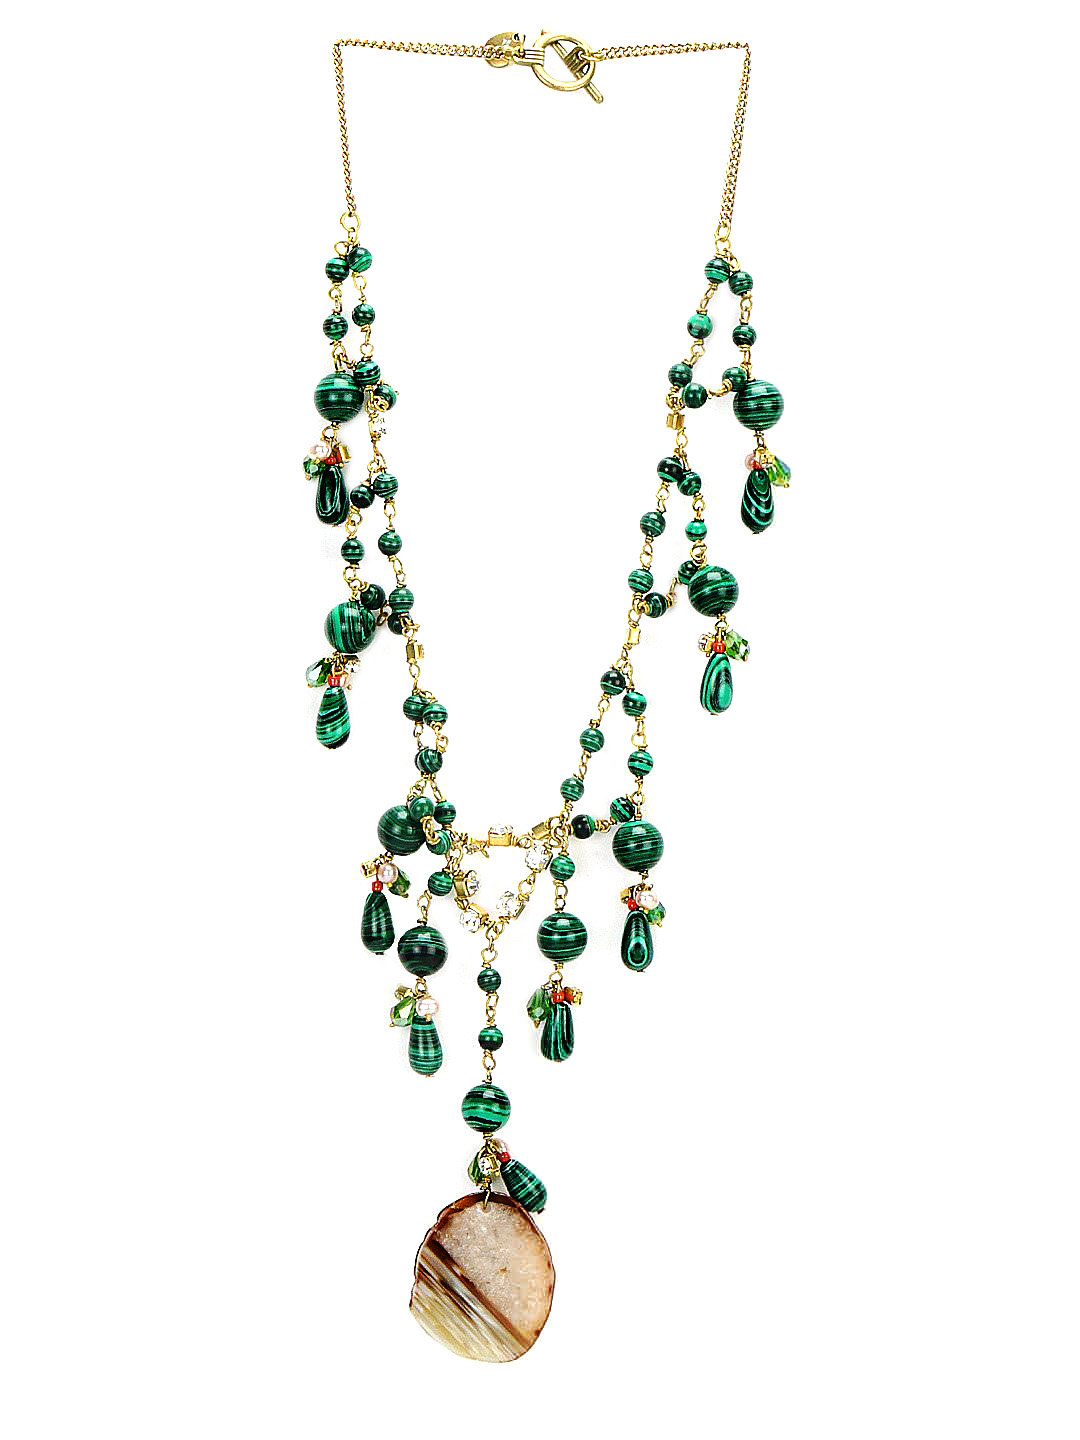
Ivory Tag Women Green Droplets Necklace
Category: Accessories / Jewellery / Necklace and Chains
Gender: Women
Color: Green
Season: Fall 2012
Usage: Casual